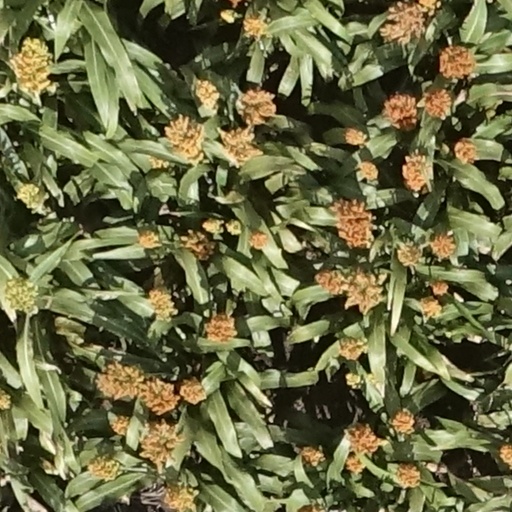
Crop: sorghum